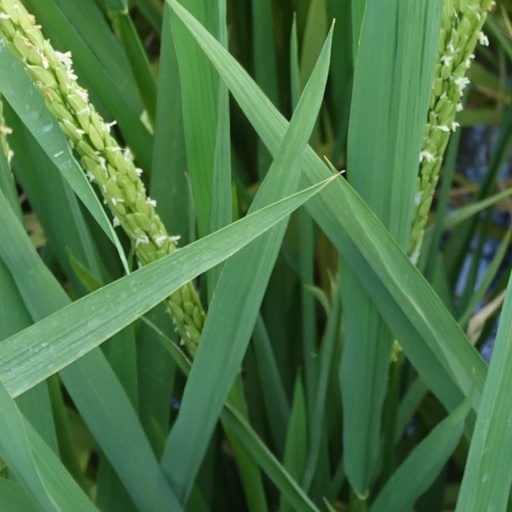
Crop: rice